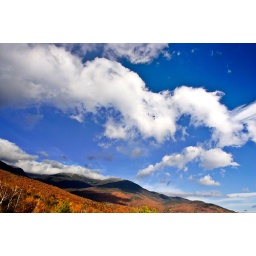
Sprial white cloud over the fall colored mountain